Sony Pictures Studios

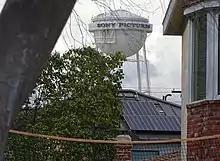
Water tower in the center of the Sony Pictures studio complex

In 1988, Warner Communications acquired Lorimar-Telepictures two years before merging with Time Inc. to become Time Warner (now Warner Bros. Discovery). The following year, Sony hired producers Jon Peters and Peter Guber to run the company's newly acquired Columbia Pictures Entertainment unit, even though they had a contract with Warner Bros. To resolve this issue, Warner sold their Lorimar lot to Columbia, among other deals. Columbia Pictures had been sharing with Warner Bros. their studio lot in Burbank, California, in a partnership called The Burbank Studios starting in 1972. Sony sold its interest in The Burbank Studios as a result of the Guber-Peters issue.